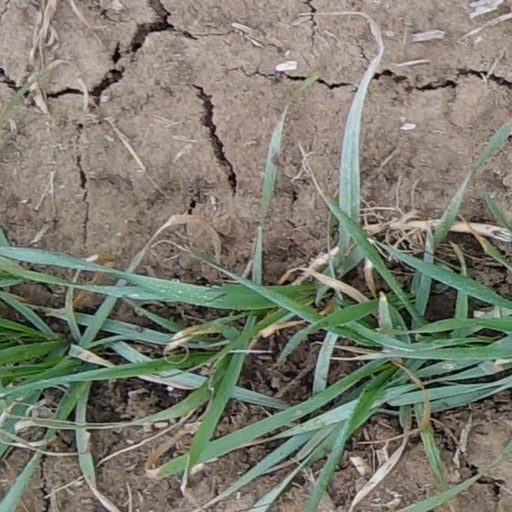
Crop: wheat